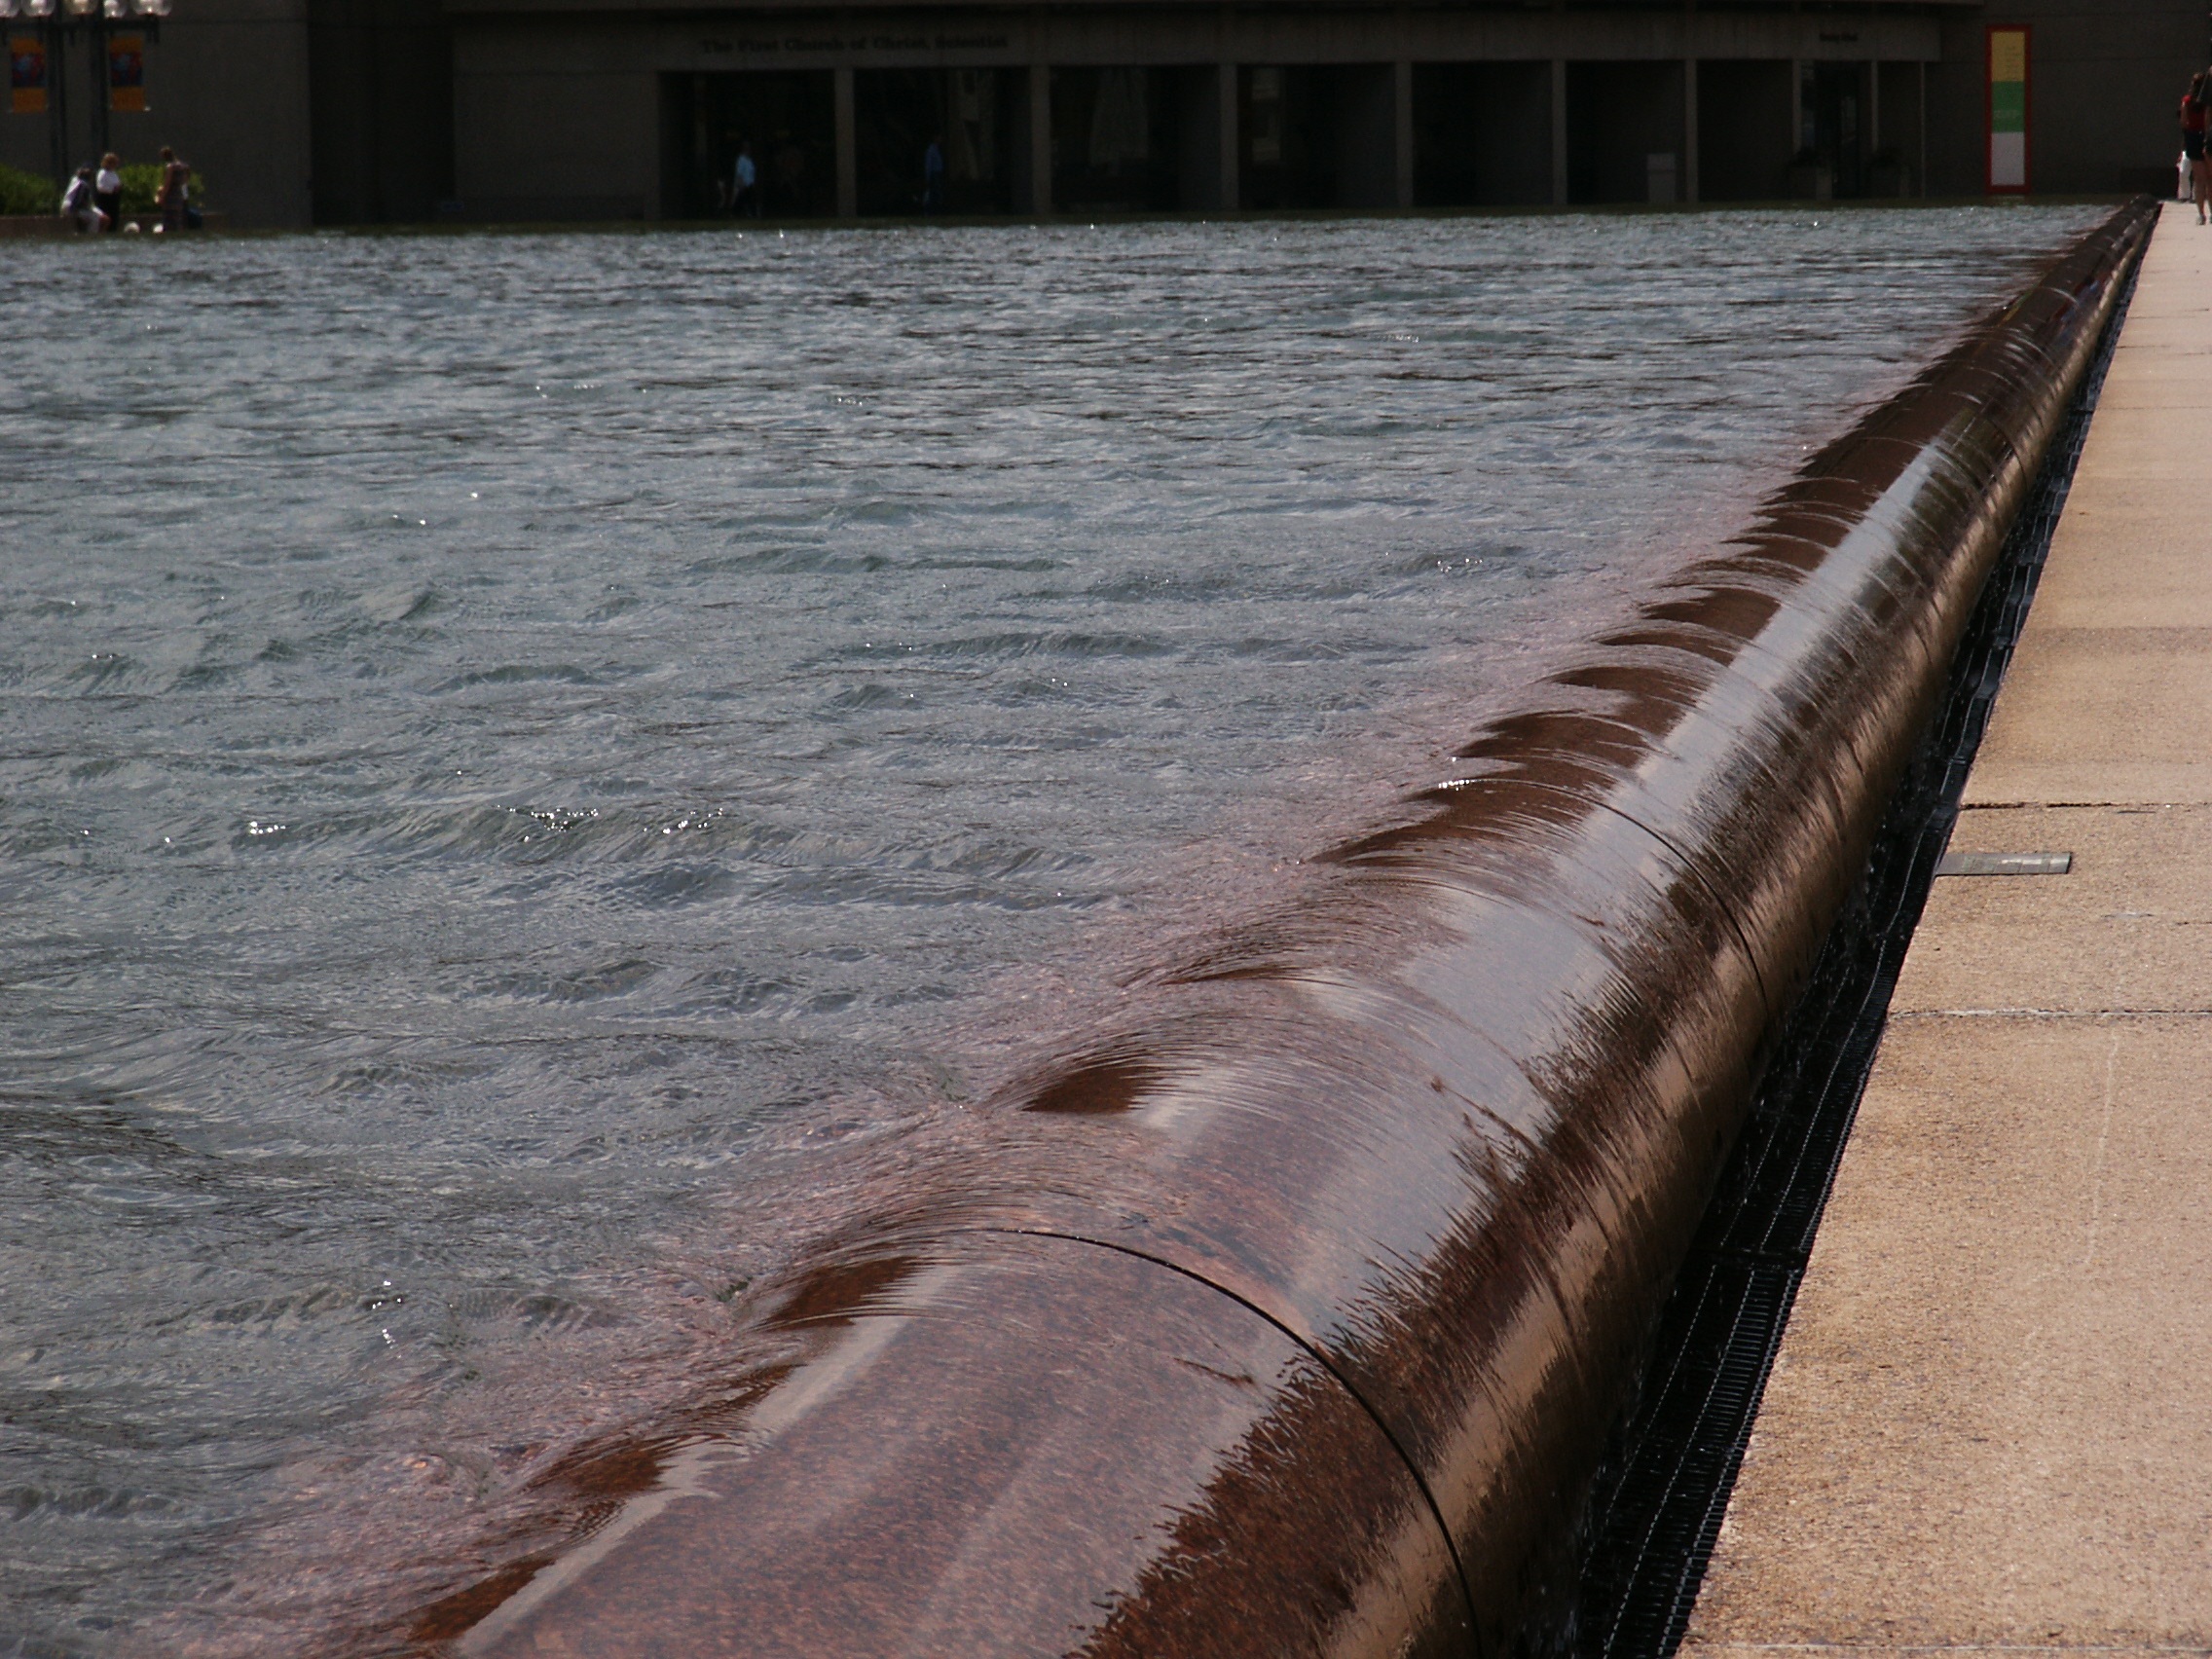
water, architecture, wood, building, asphalt, walkway, travel, pool, modern, waterway, boston, design, contemporary, nobody, road surface